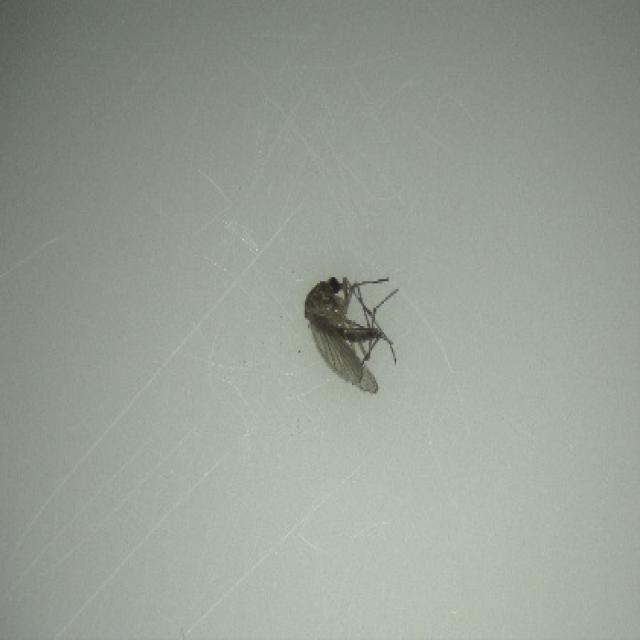
Species: culex_tritaeniorhynchus